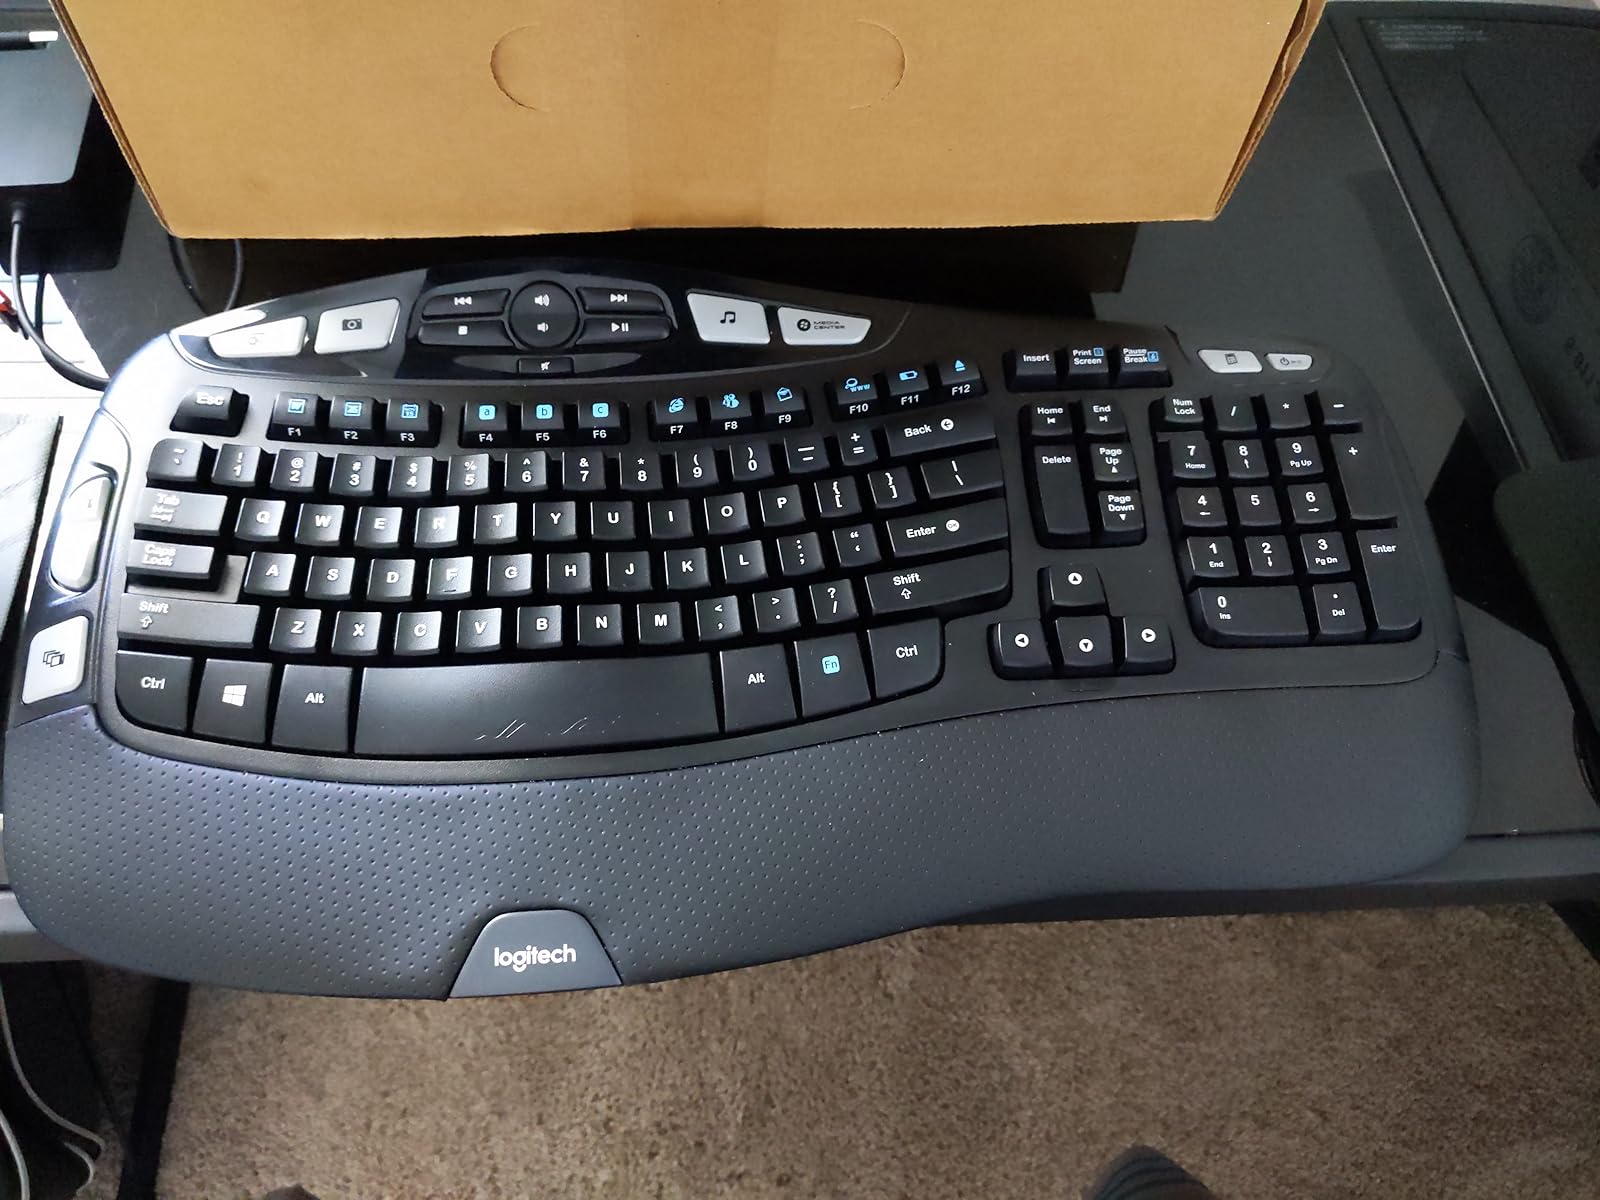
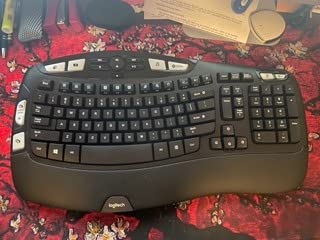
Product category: keyboard
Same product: yes